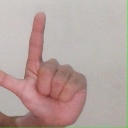
अक्षर: ल